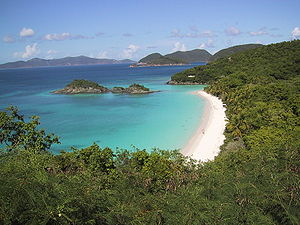
Dansk Vestindien / Geografi / Øerne / Skt. Jan
"Trunk Bay på Skt. Jan. Rangeret blandt ""De ti bedste strande i verden"" af magasinet Condé Nast Traveler.